Answer in natural language. Which object is closer to Window (highlighted by a red box), brown wooden chair with seagreen cushion (highlighted by a blue box) or wooden stool (highlighted by a green box)? Choose between the following options: wooden stool (highlighted by a green box) or brown wooden chair with seagreen cushion (highlighted by a blue box)
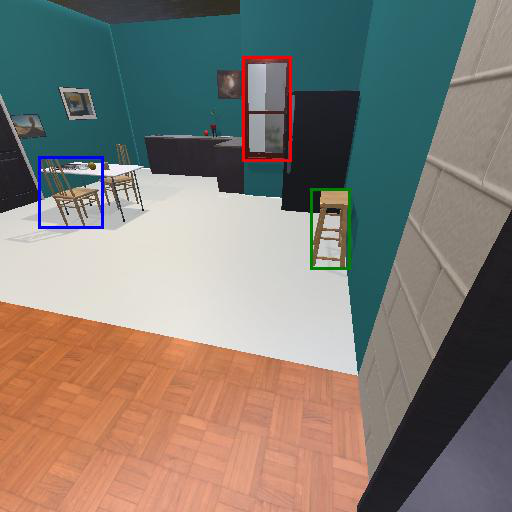
<answer>wooden stool (highlighted by a green box)</answer>